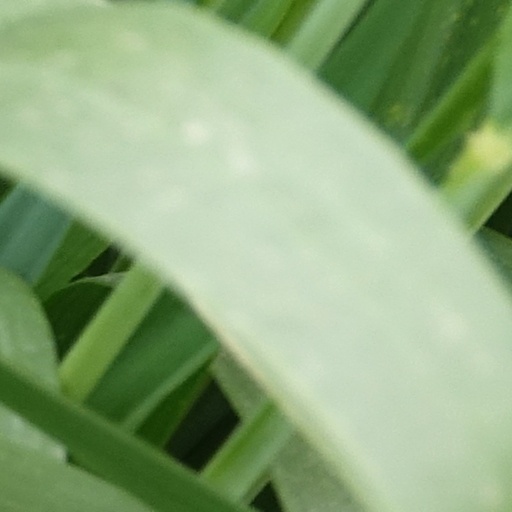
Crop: wheat